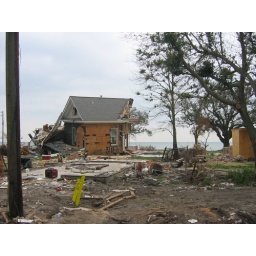
A house right on the water. The wall of water on Aug. 29 was over 20 ft high.